2010–11 UEFA Women's Champions League

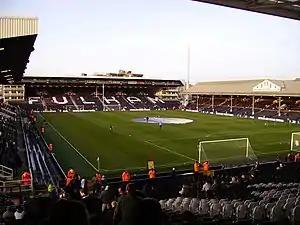
Craven Cottage in London hosted the final.

The 2010–11 UEFA Women's Champions League was the tenth edition of the European women's championship for football clubs. The final was held in London, England on 26 May 2011 at Craven Cottage.